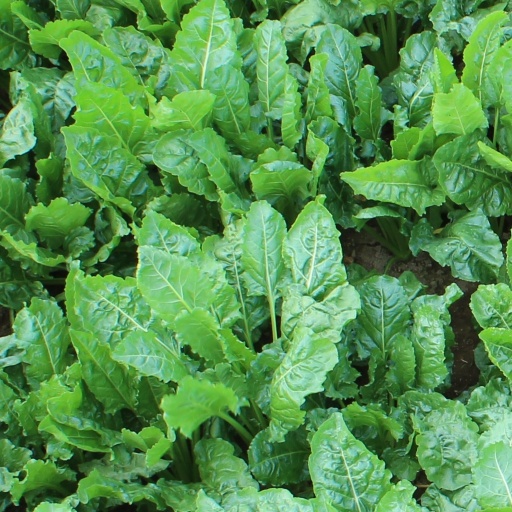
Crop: sugar beet